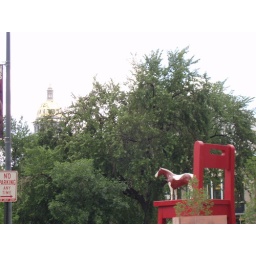
horse on chair with capitol in background.JPG